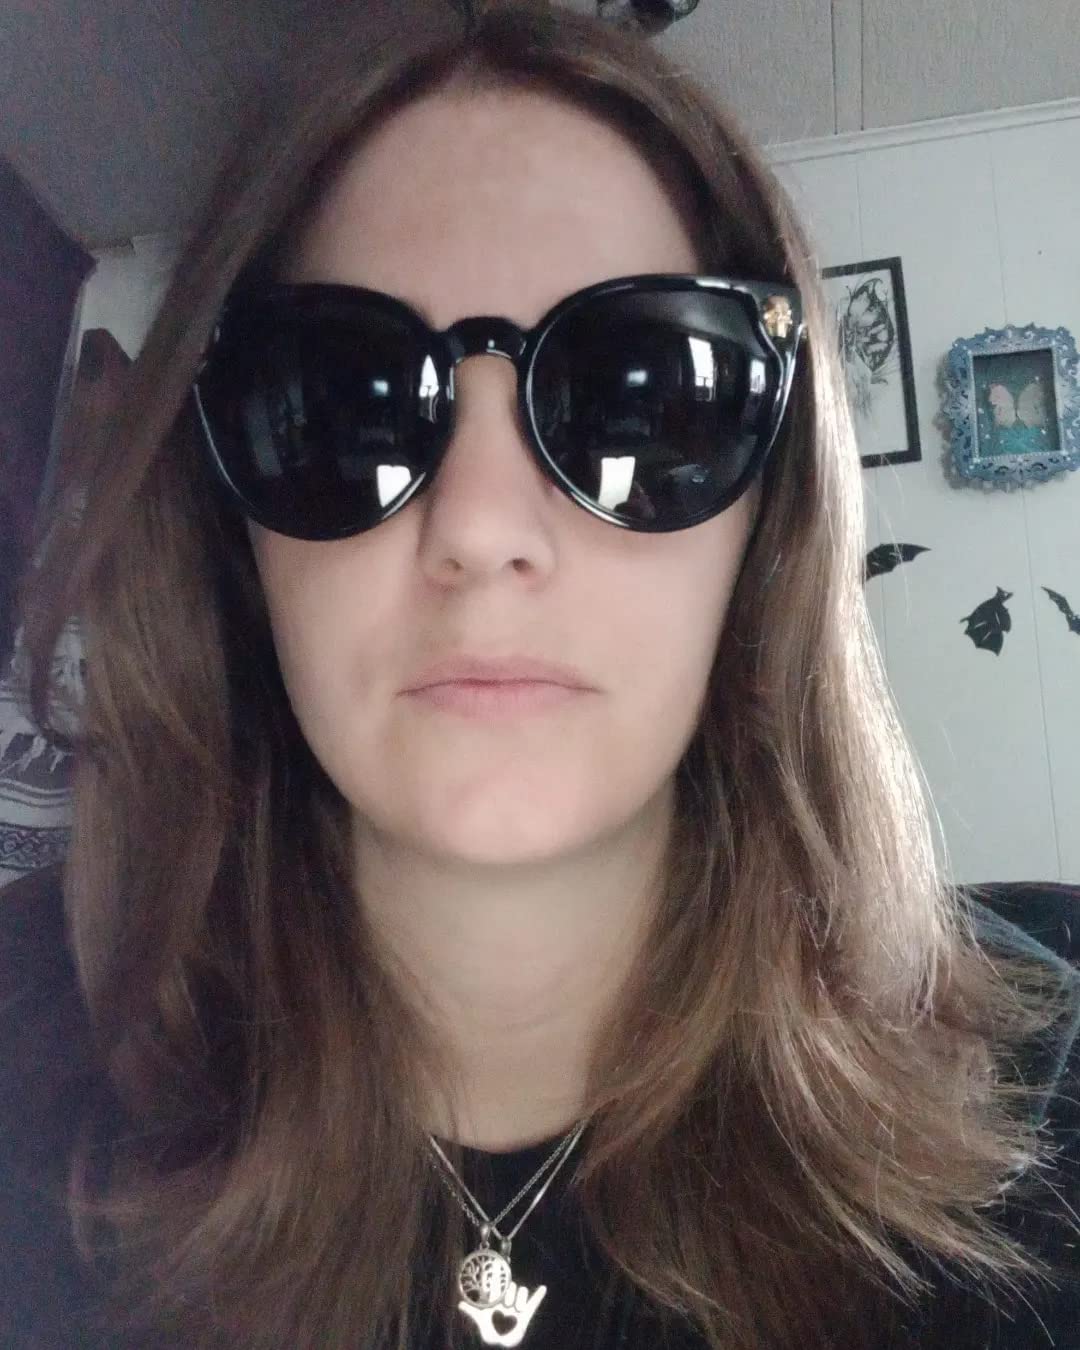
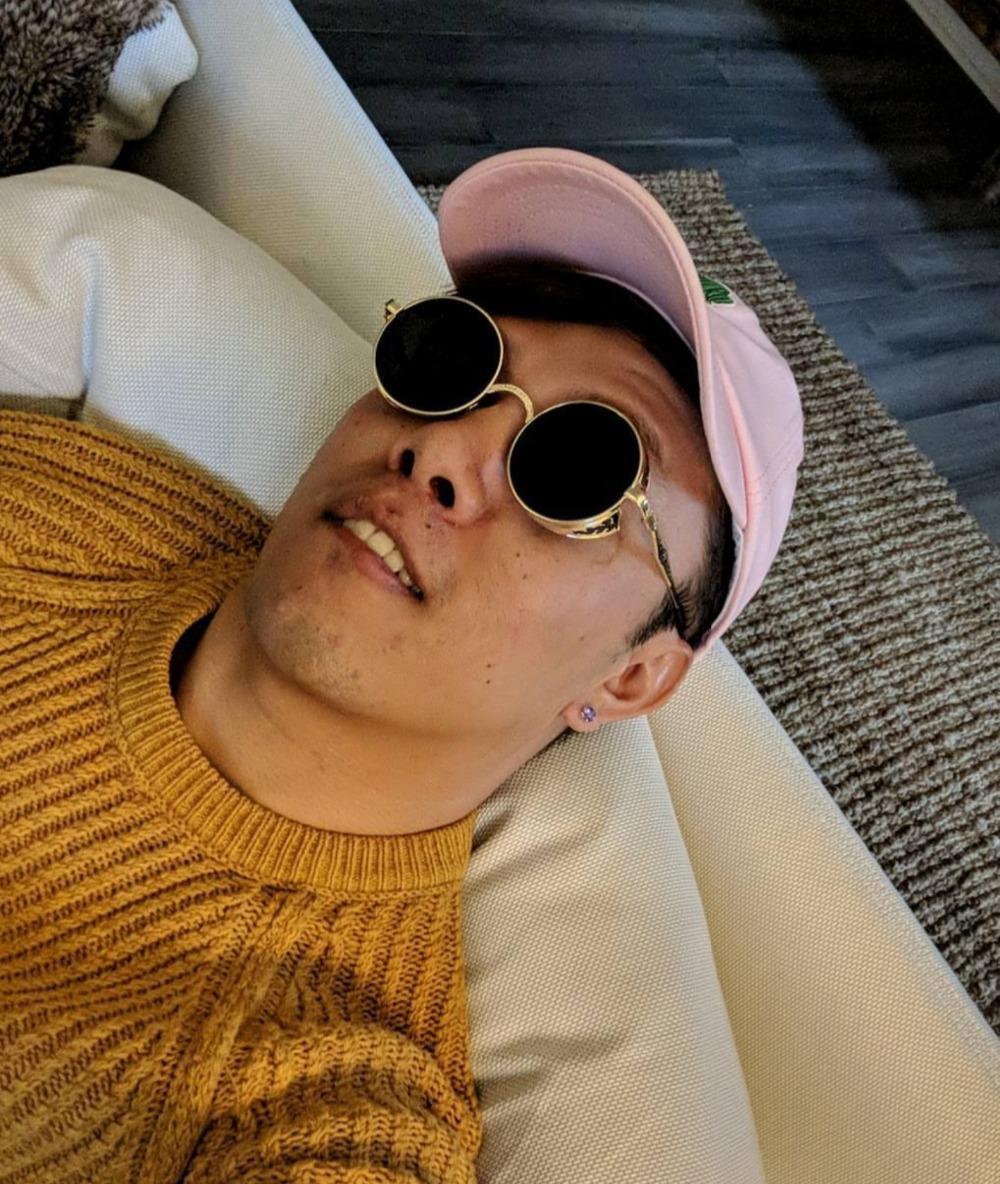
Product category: accessories_sunglasses
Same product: no